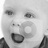
Emotion: surprise